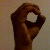
The image shows a hand gesture representing the letter 'O' in Indian Sign Language.